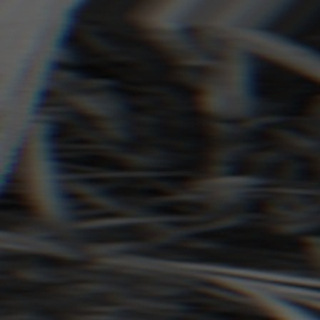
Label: sugarcane_bacterial_blight